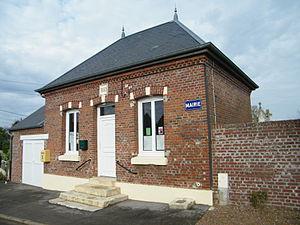
mairie.
Billancourt est une commune française située dans le département de la Somme en région Hauts-de-France.